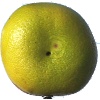
Label: pomelo_sweetie